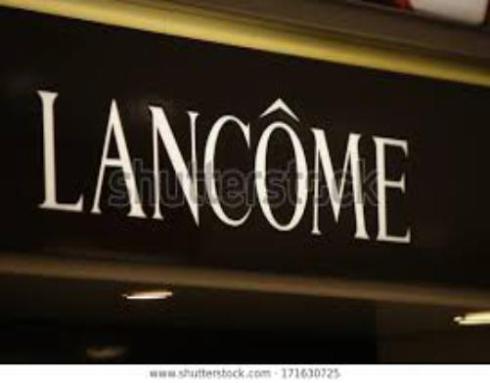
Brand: lancome
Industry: Necessities